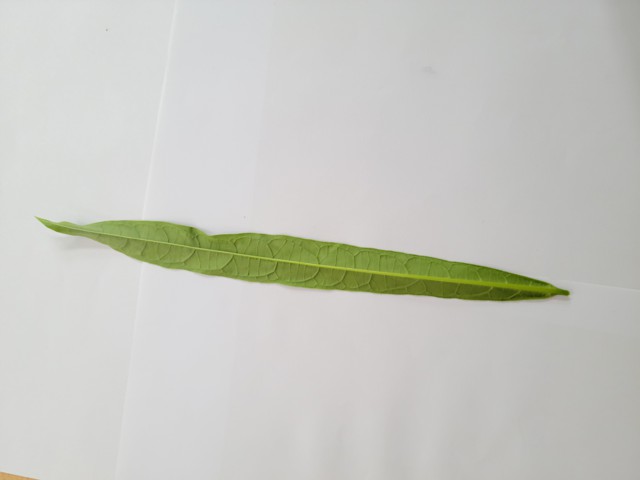
Plant: bamonhati